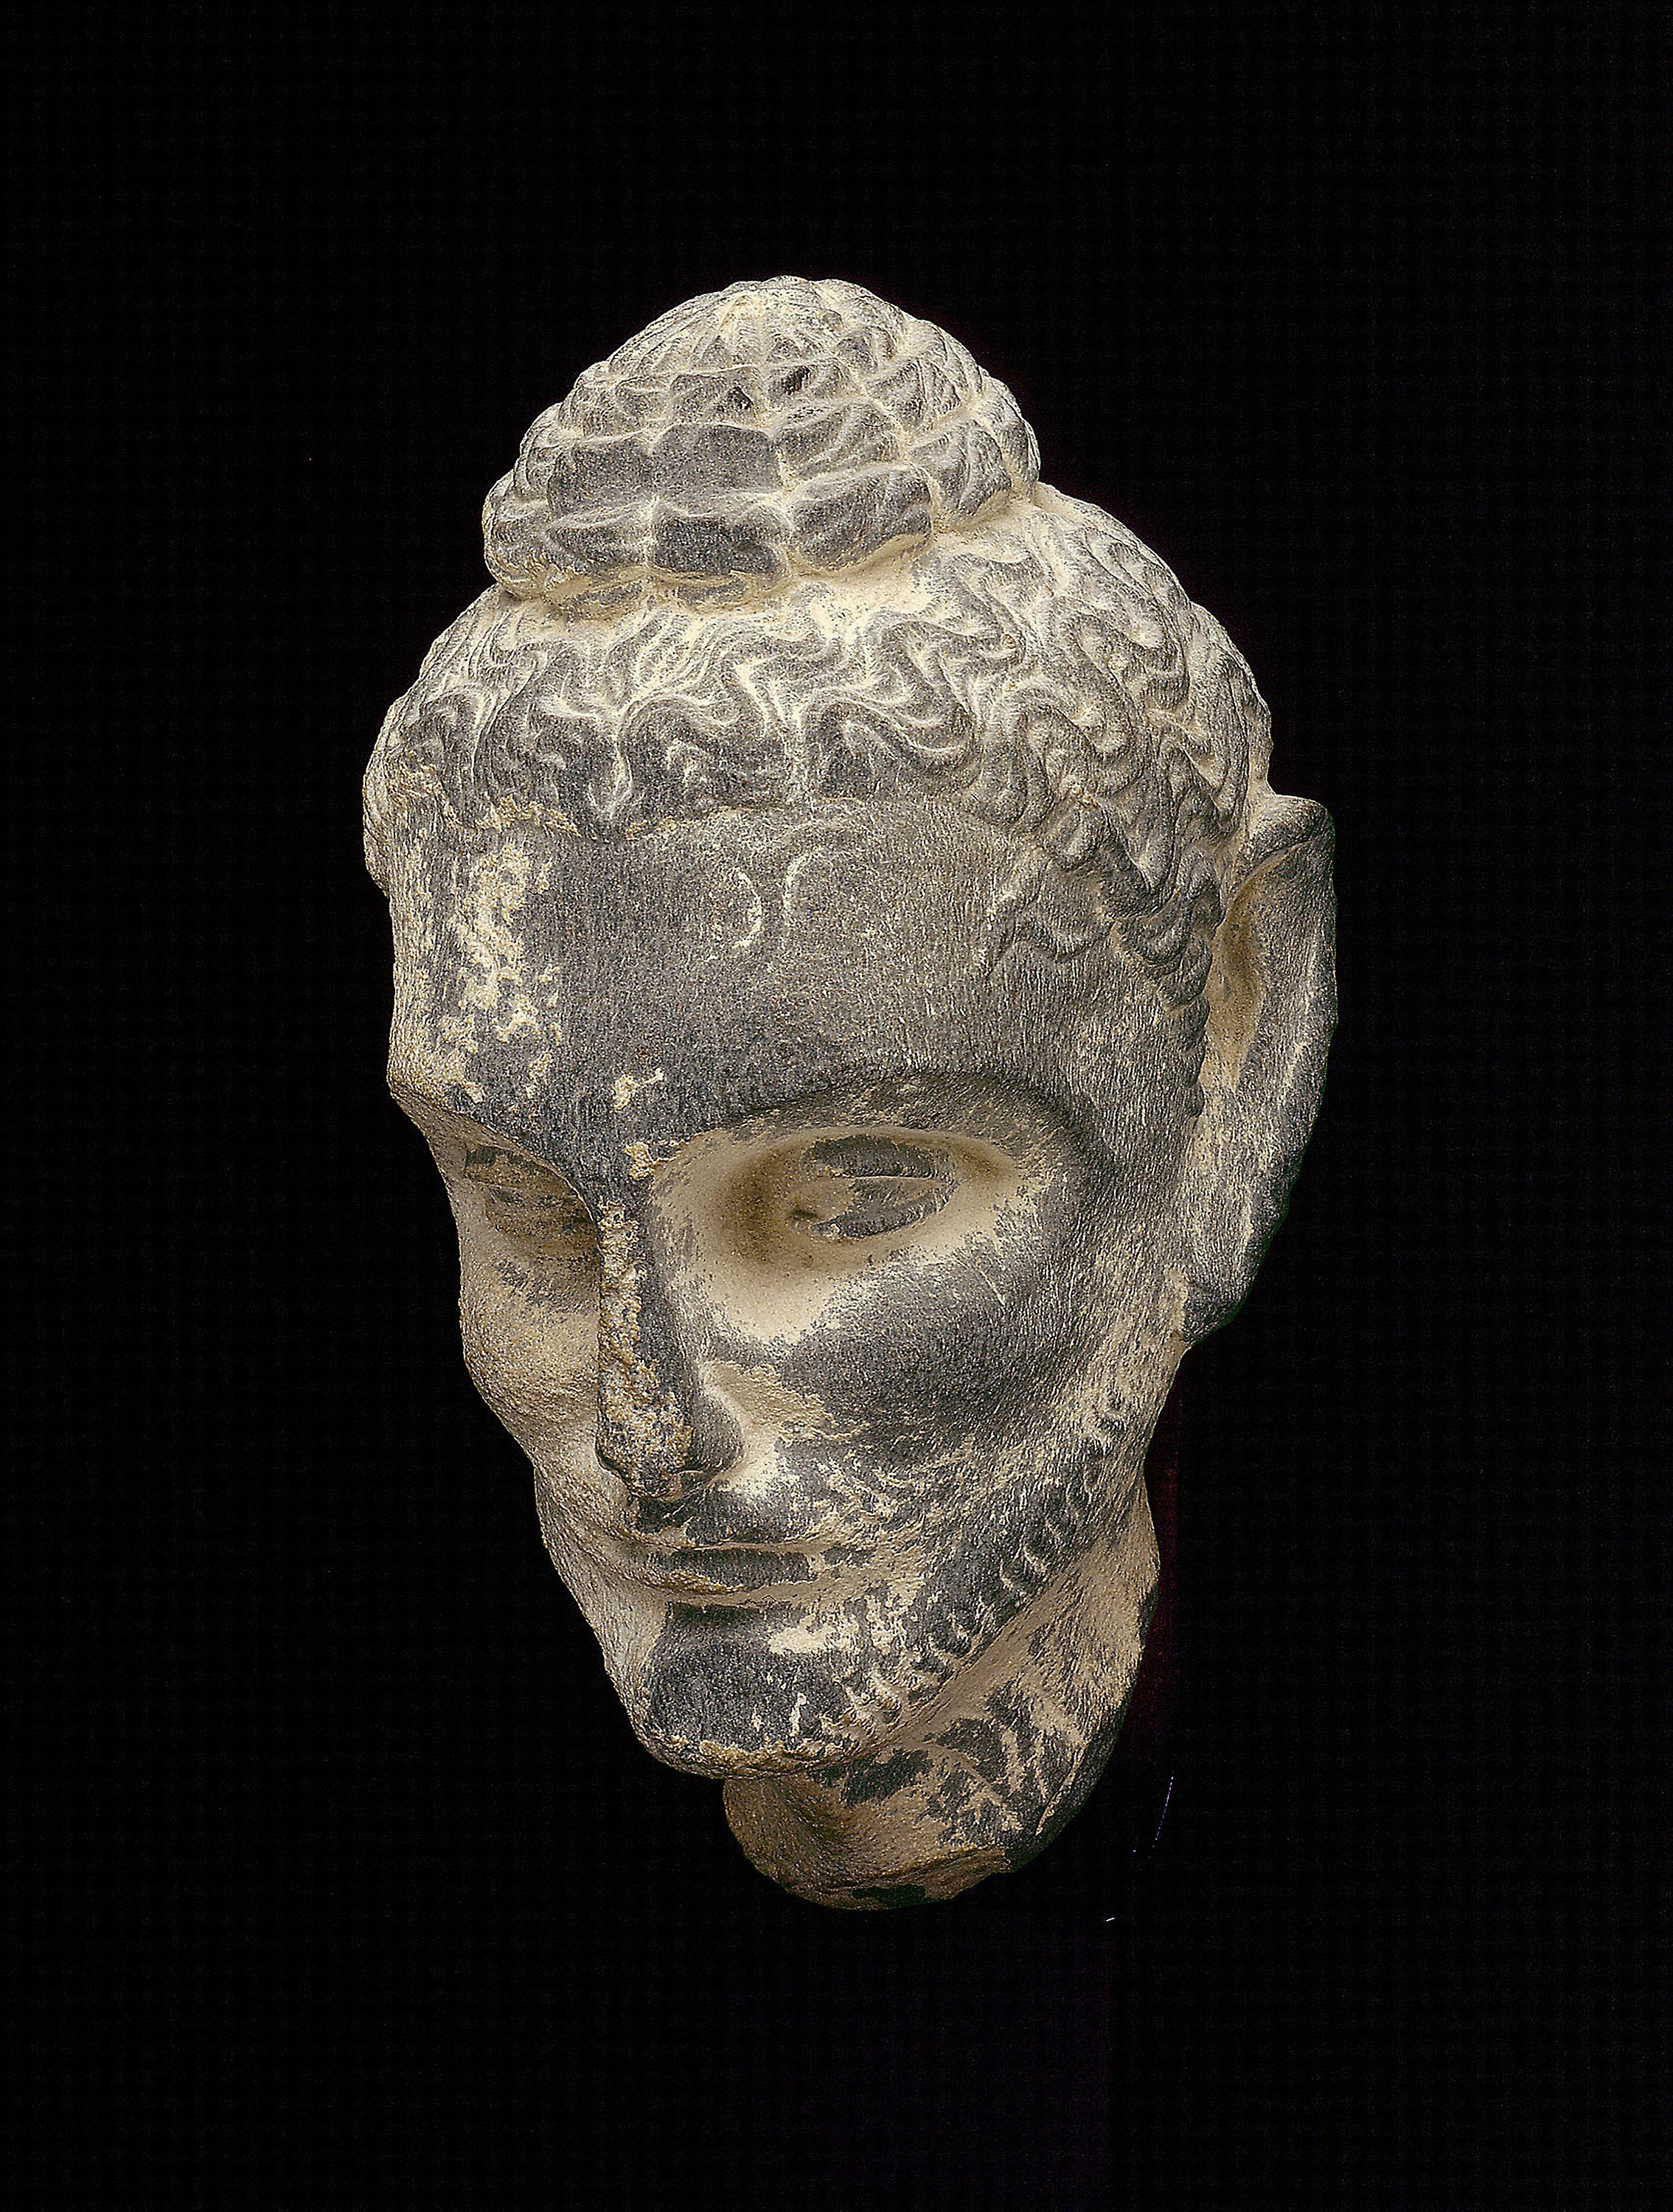
sculpture, stone carving, head, artifact, art, carving, jaw, statue, ancient history, history, visual arts, rock, anthropology, museum